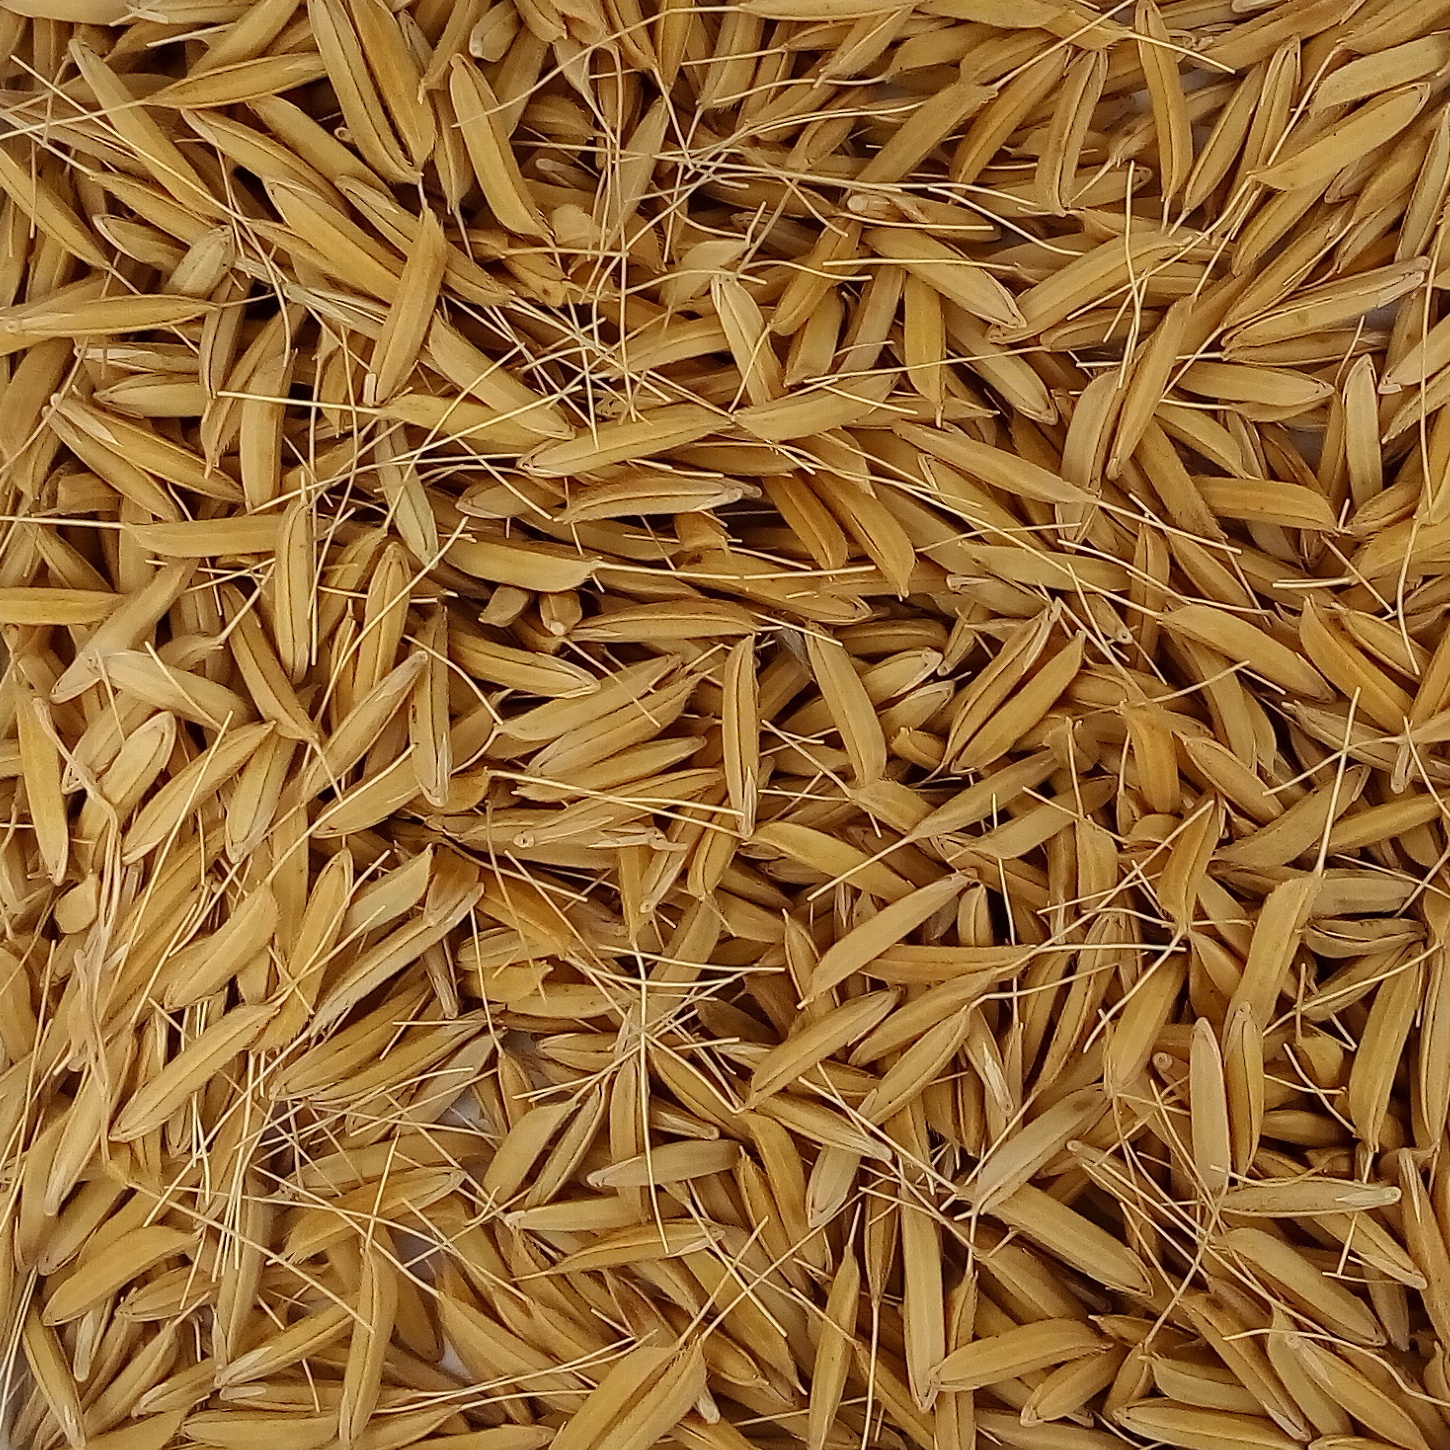
Rice seed variety: 1637